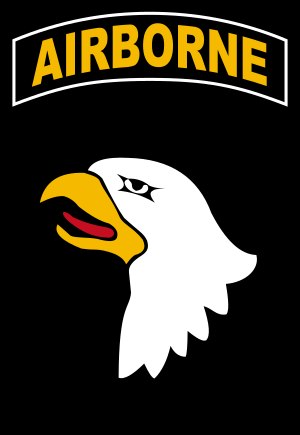
101st Airborne Division
101st Airborne Divisions mærke
101st Airborne Division – også kaldt Screaming Eagles – er en luftbåren enhed i den amerikanske hær, hvis primære opgave er at foretage angreb fra luften. Oprindelig var det en faldskærmsdivision, men i dag er enheden en såkaldt helikopterbåren luftlandedivision.